Boncourt, Switzerland

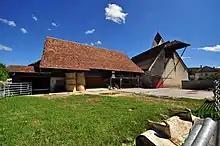
Chavon-Dessous Farm House

The Chavon-Dessous Farm House is listed as a Swiss heritage site of national significance.